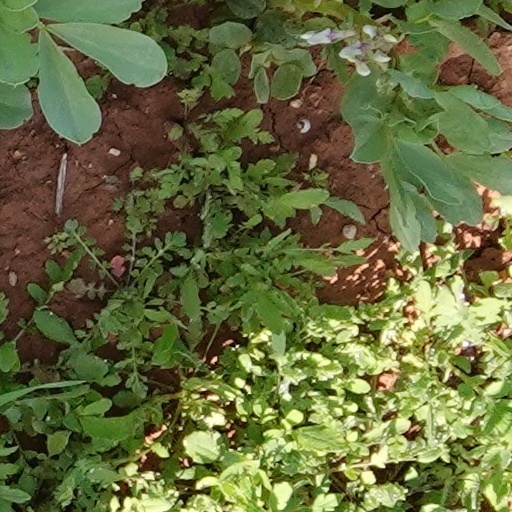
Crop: wheat